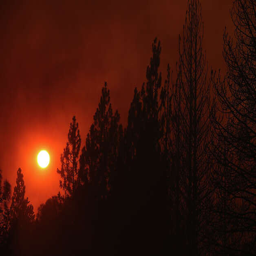
the sun sets through heavy smoke from disaster .